Adsit Cobblestone Farmhouse

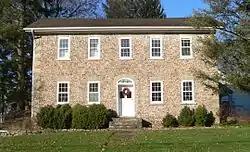

Adsit Cobblestone Farmhouse is a historic home located at Mendon in Monroe County, New York. It is a Federal style cobblestone farmhouse built about 1832. It served as an inn during the mid-19th century and was a popular stopover for farmers delivering grain on the road from Canandaigua to Rochester. It is constructed of medium-sized field cobbles and is one of only 10 surviving cobblestone buildings in Mendon.